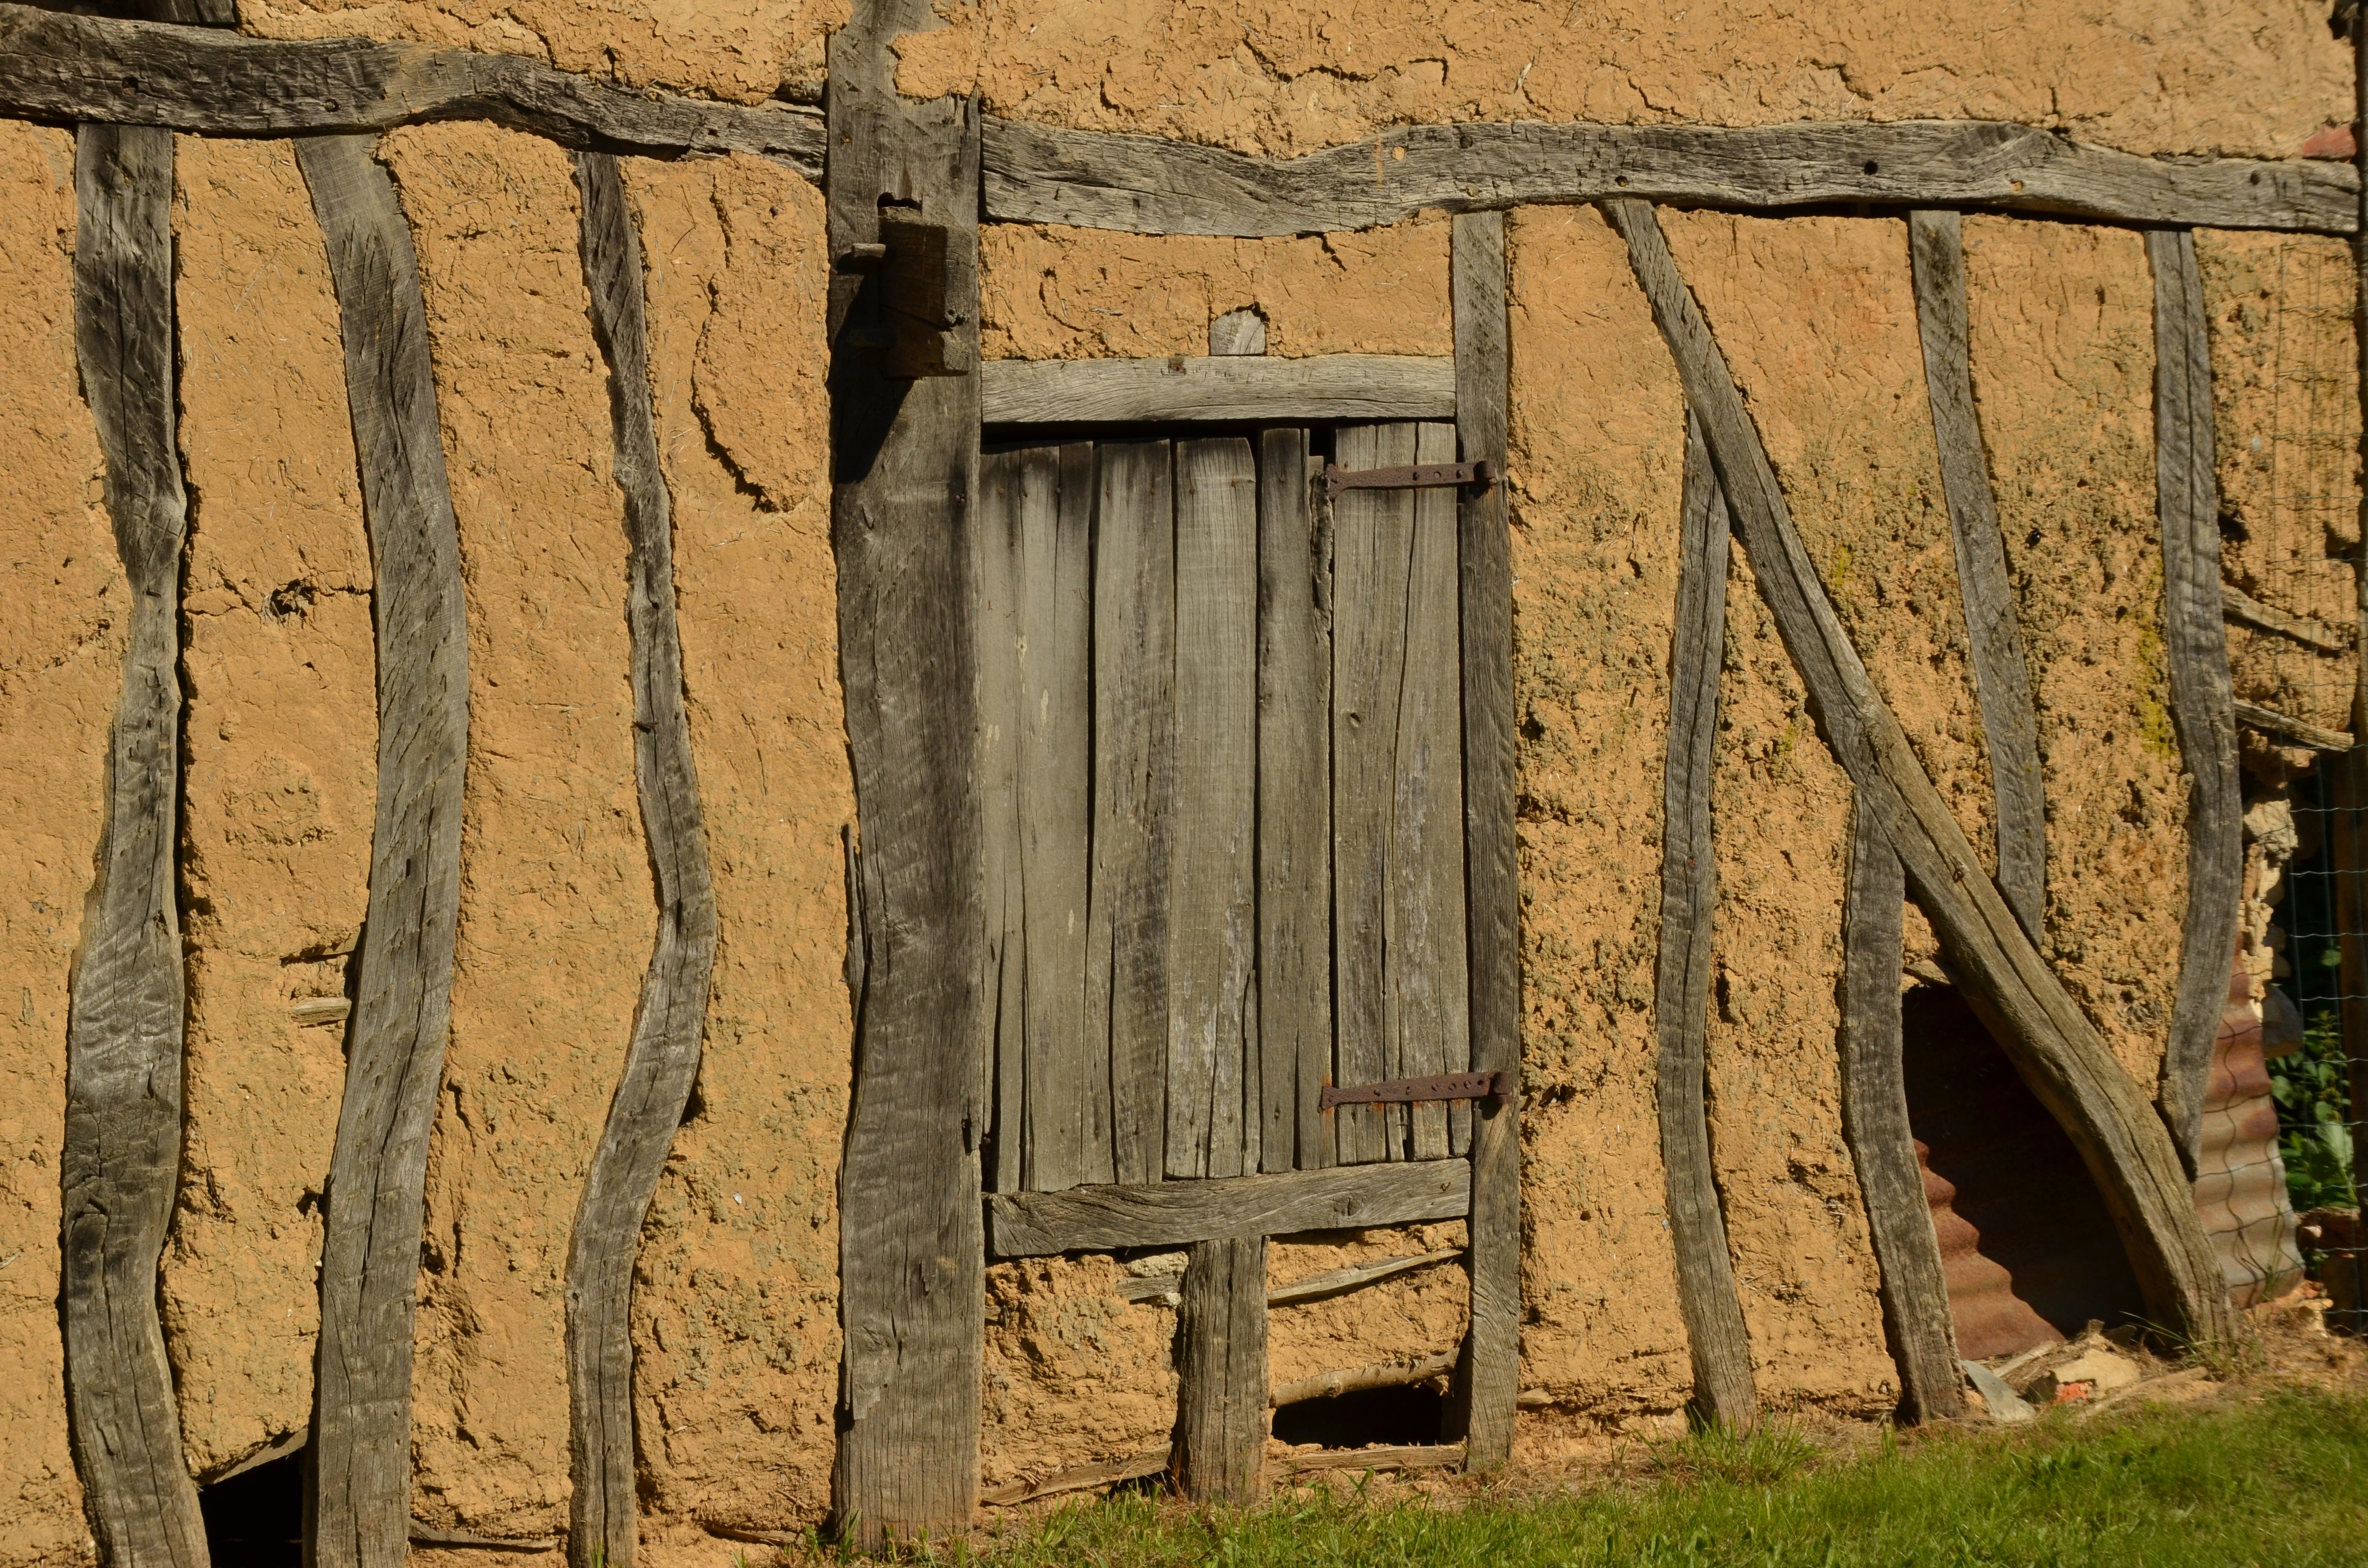
structure, wood, old, wall, bar, shack, door, temple, ruins, clay, expired, rural area, timber framed, man made object, ancient history